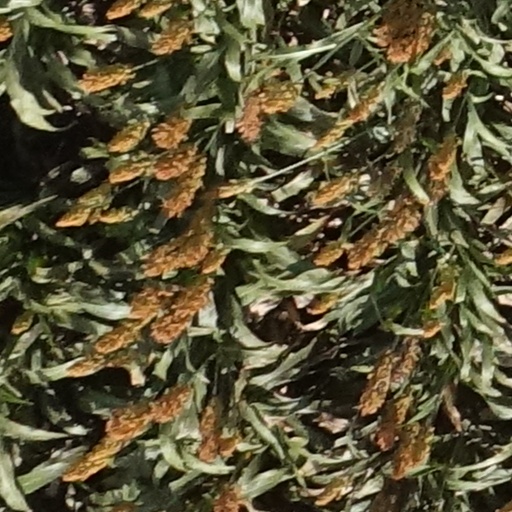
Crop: sorghum